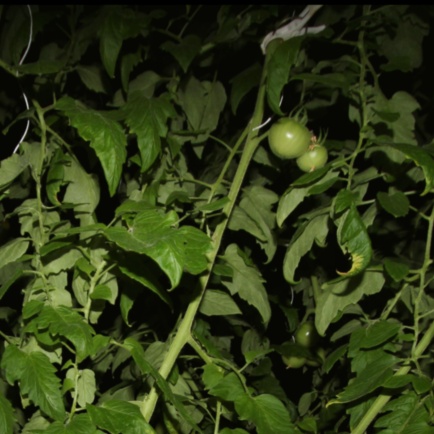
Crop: tomato